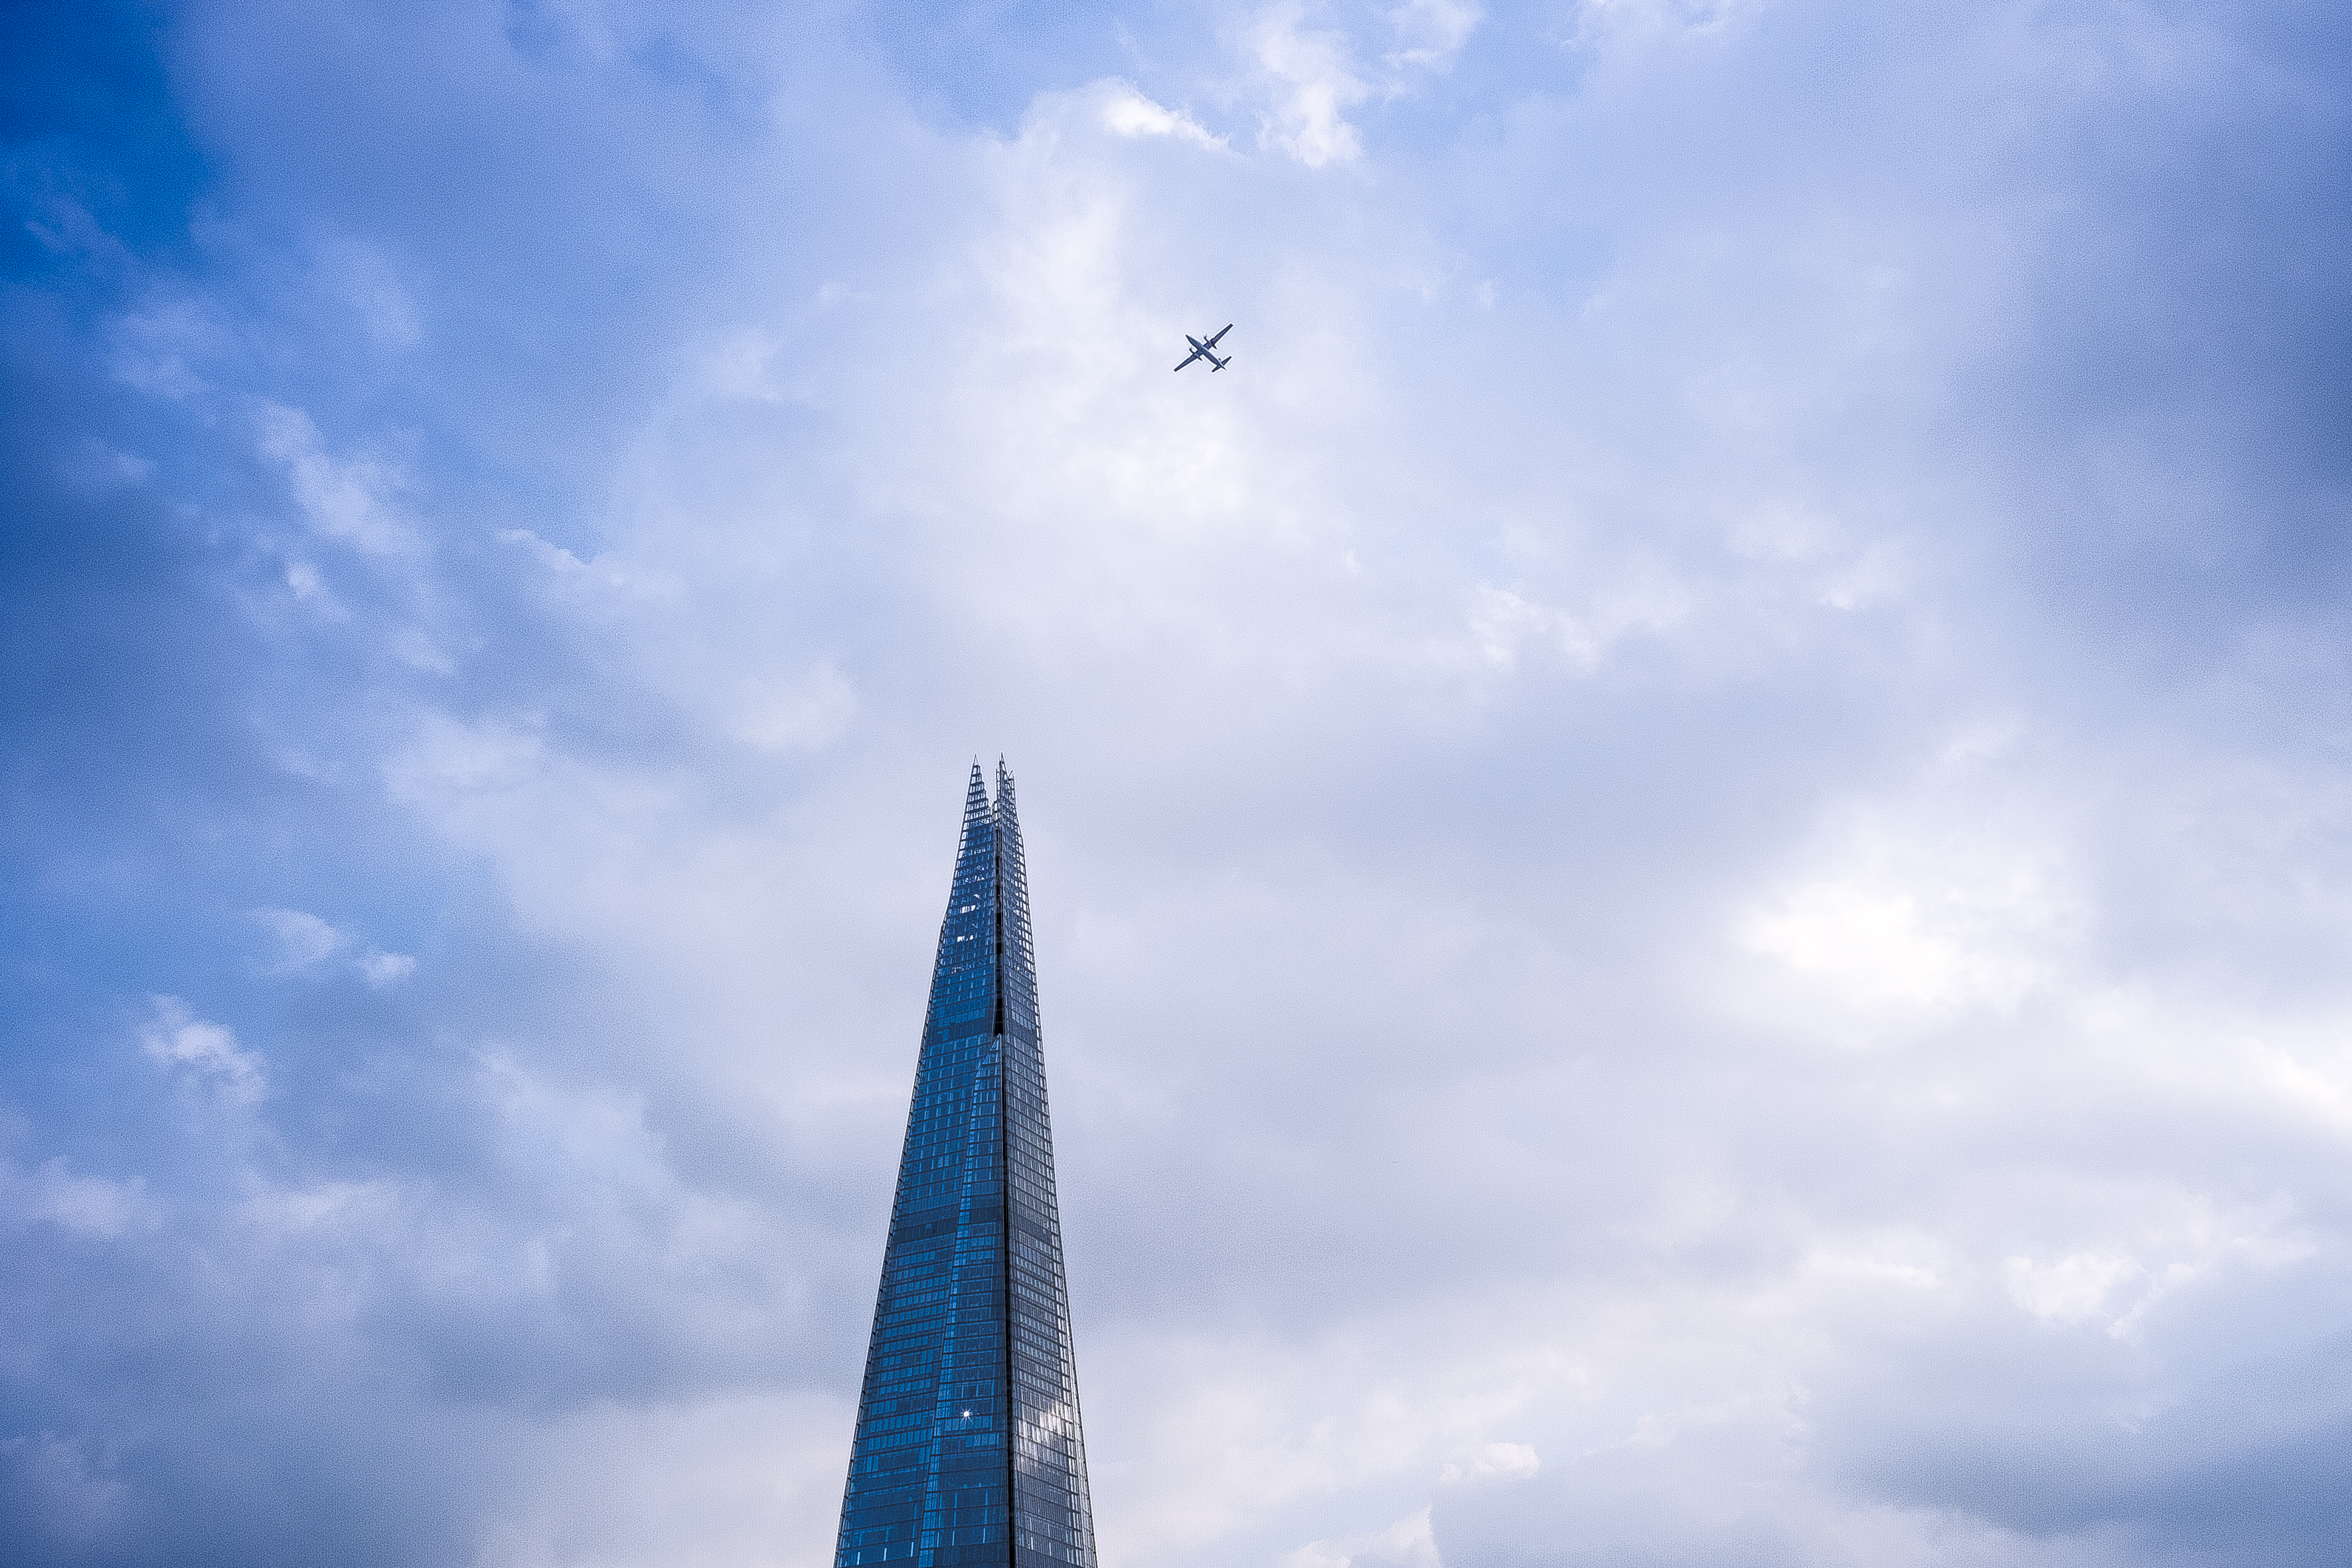
horizon, cloud, sky, street, sunlight, wind, skyscraper, urban, monument, travel, fujifilm, reflection, tower, landmark, blue, uk, england, london, spire, steeple, fuji, fujixt1, fujix, meteorological phenomenon, atmosphere of earth